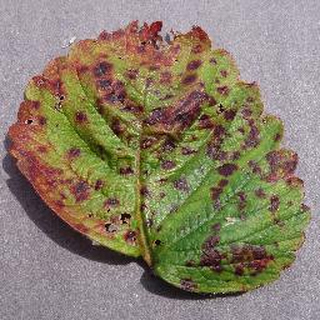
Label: strawberry_leaf_scorch